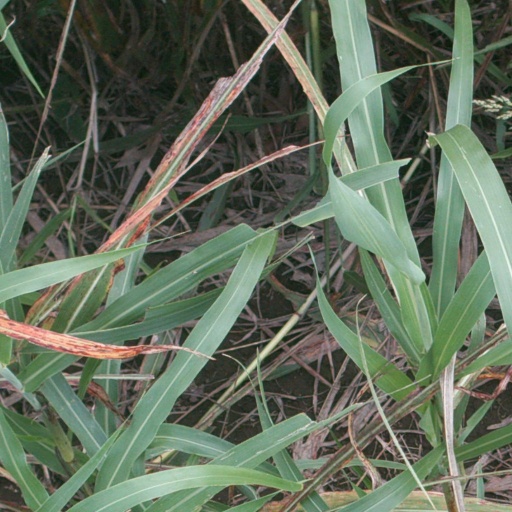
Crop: sorghum